Coronation chicken

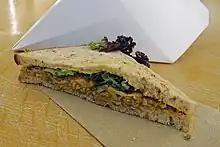
A prepacked coronation chicken sandwich

Normally bright yellow, coronation chicken is traditionally flavoured with curry powder and fresh or dried herbs and spices, but may also include additional ingredients such as flaked almonds, raisins, and crème fraîche.